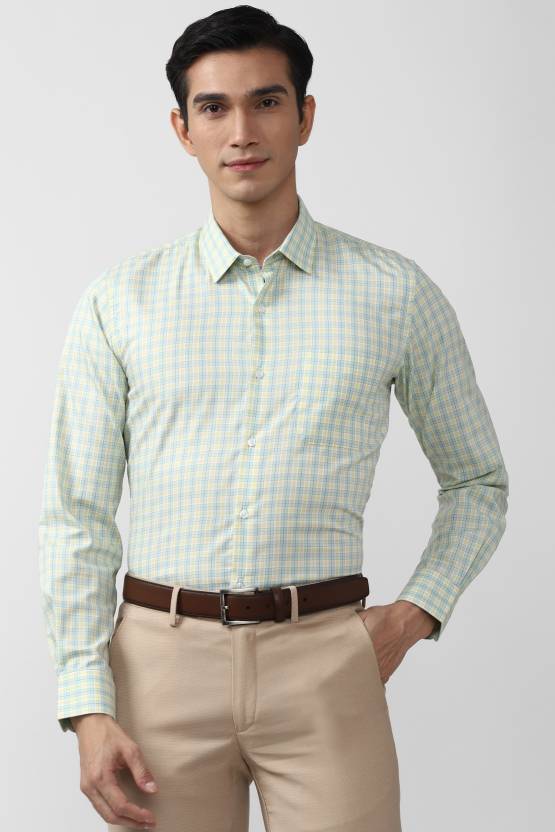
Product: Men Slim Fit Checkered Formal Shirt
Price: ₹959
Colors: Light Green
Pattern: Checkered